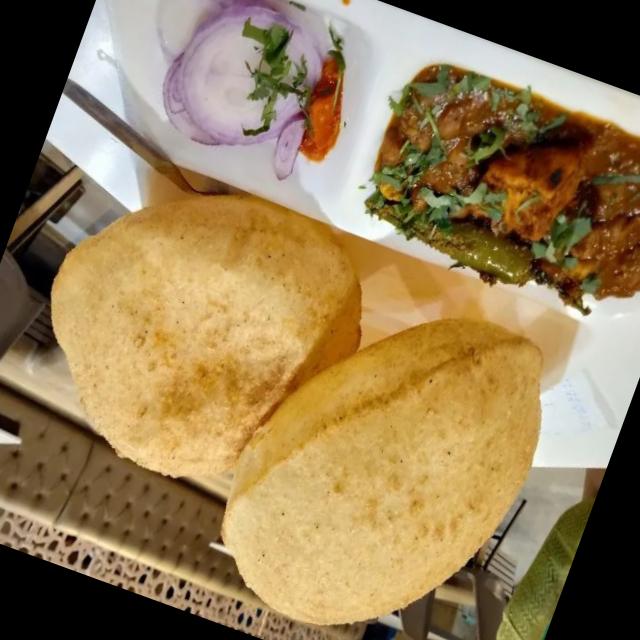
Dish: chole_bhature